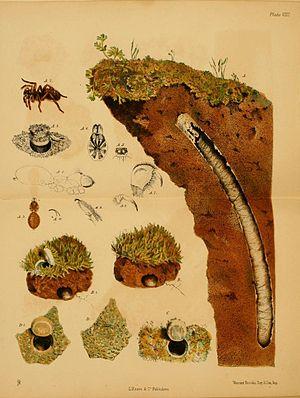
Nemesia caementaria est une espèce d'araignées mygalomorphes de la famille des Nemesiidae.